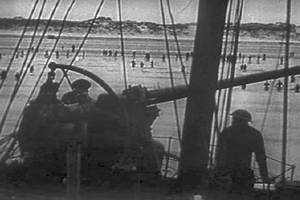
Operation Dynamo / Evakueringens forløb
Skytte fra Royal Navy dækker tropper, der trækker sig tilbage ved Dunkerque (1940).
"Evakueringen ved Dunkerque med det britiske kodenavn Operation Dynamo var en evakuering af allierede soldater fra strandene omkring og havnen i Dunkerque i Frankrig. Den foregik mellem den 26. maj og den 4. juni 1940, da britiske, franske og canadiske tropper var afskåret af den tyske hær under slaget om Dunkerque i 2. Verdenskrig. Winston Churchill kaldte det for det største militære nederlag i mange århundreder, og advarede om at hele roden, kernen og hjernen i den britiske hær var strandet ved Dunkerque. Han hyldede deres efterfølgende redning som ""et befriende mirakel"".